Alasdair MacIntyre

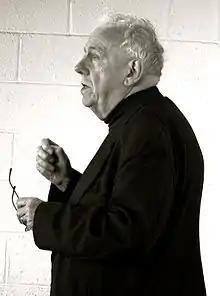
MacIntyre in 2009

Alasdair Chalmers MacIntyre (12 January 1929 – 21 May 2025) was a Scottish-American philosopher who contributed to moral and political philosophy as well as history of philosophy and theology. MacIntyre's "After Virtue" (1981) is one of the most important works of Anglophone moral and political philosophy in the 20th century. He was a senior research fellow at the Centre for Contemporary Aristotelian Studies in Ethics and Politics (CASEP) at London Metropolitan University, emeritus Professor of Philosophy at the University of Notre Dame, and permanent senior distinguished research fellow at the Notre Dame de Nicola Center for Ethics and Culture. During his lengthy academic career, he also taught at Brandeis University, Duke University, Vanderbilt University, and Boston University.